Ömer Güleryüz

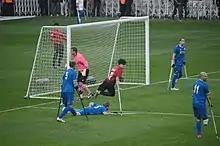
Ömer Güleryüz (red/black) scoring a goal for Turkey in the 2017 European Amputee Football Championship final match against England.

Ömer Güleryüz (born 1997) is a Turkish amputee footballer who plays as forward for the Turkey national amputee football team.